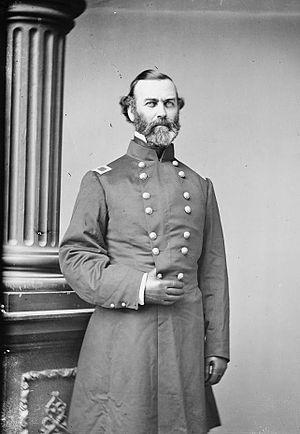
William Scott Ketchum, est un officier de l'armée des États-Unis avant et pendant la guerre de Sécession.